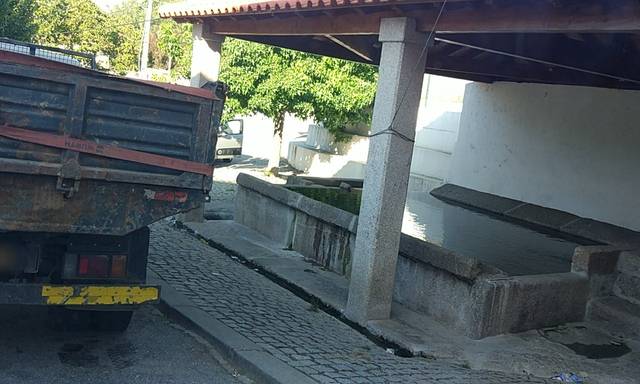
Region: Portugal
Coordinates: 41.249, -7.597